Keyser, West Virginia

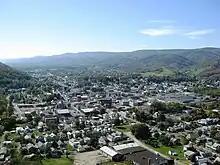
A view of Keyser from Queens Point, 2005. The worsted woolen mill - last used as a Penn Ventilator plant - is visible at bottom. The slight hill in the distance was where Fort Fuller stood and is now home to Potomac State College.

Keyser is served by two primary highways. The most prominent of these is U.S. Route 220. From Keyser, US 220 heads north, crosses the North Branch Potomac River into Allegany County, Maryland, and continues to Cumberland and points north. Heading south, US 220 heads through Moorefield and Petersburg before crossing into Virginia. The other primary highway serving Keyser is West Virginia Route 46. From Keyser, WV 46 heads west to Piedmont and Elk Garden while to the east, WV 46 extends to Fort Ashby.